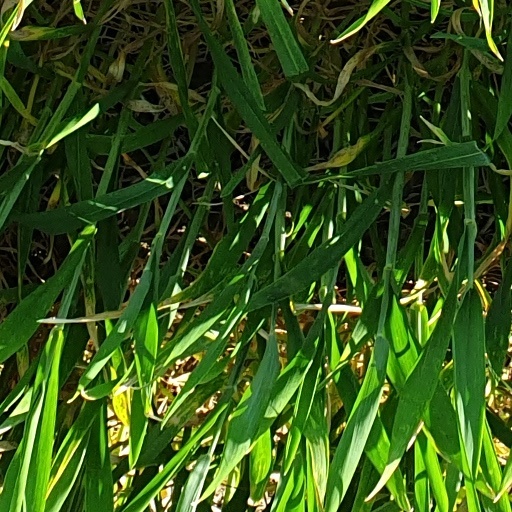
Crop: wheat